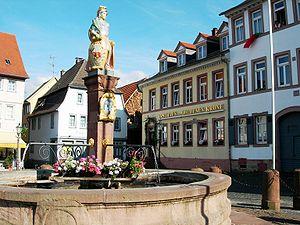
Groß-Umstadt est une municipalité allemande située dans le land de la Hesse et l'arrondissement de Darmstadt-Dieburg.